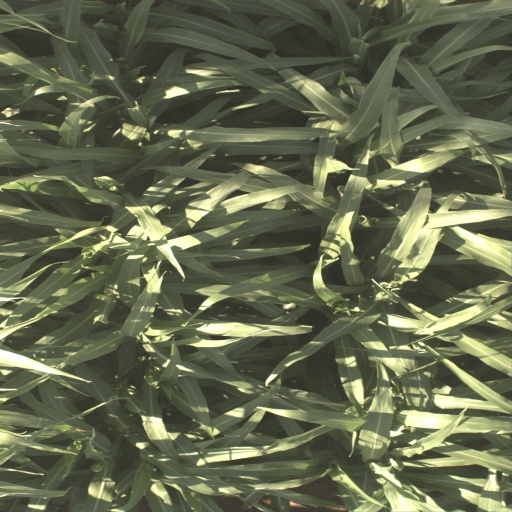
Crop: sorghum